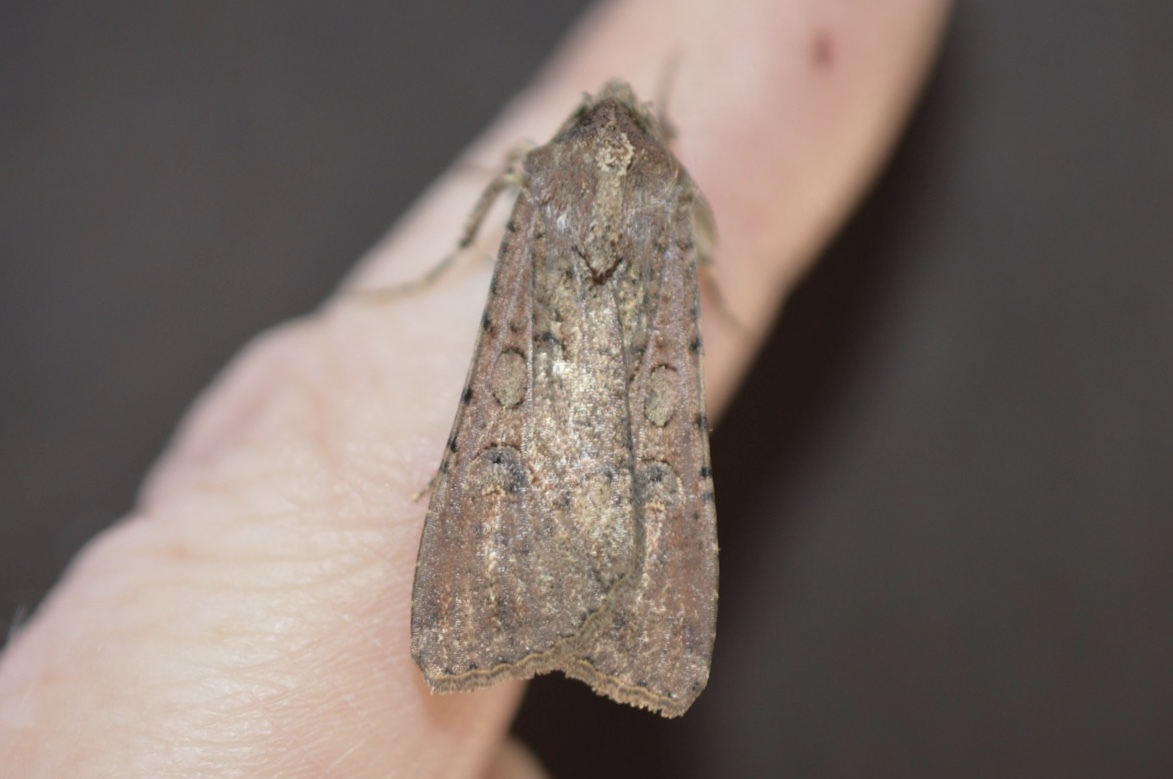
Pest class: cutworms